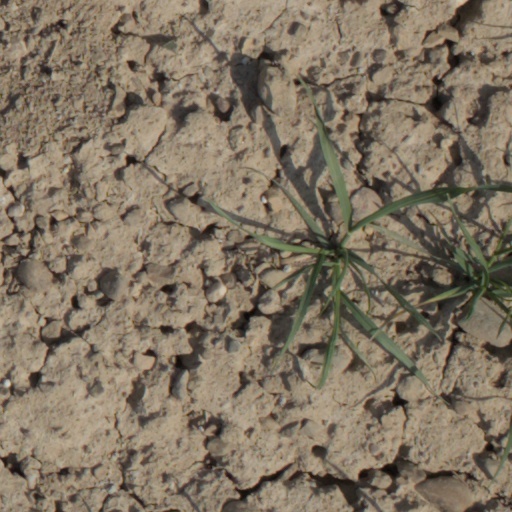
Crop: wheat